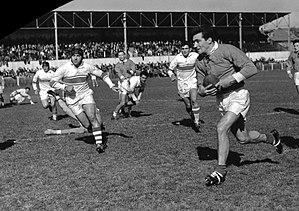
Stade Arnauné (Stade des Minimes), rue Frédéric Estèbe. 24 mai 1957. Equipe du Toulouse Olympique XIII (rugby à XIII) rencontre l'équipe de Lézignan. Cliché pris durant le match
Le Football Club Lézignan est un club de rugby à XIII français basé à Lézignan-Corbières et présidé par trois personnes : Christian Lapalu, Alain Fabre et Jacques Laguens. L'équipe première, entraînée par Aurélien Cologni, évolue en Championnat de France d'« Elite 1 ». Elle peut compter sur une équipe réserve évoluant en seconde division française, à savoir l'US Ferrals.